Grímsvötn

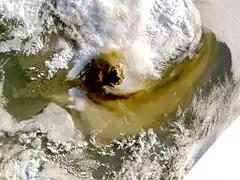
Satellite image from 22 May 2011 of the volcanic plume above Iceland

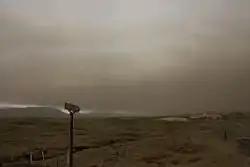
View of Icelandic landscape beneath the ash-cloud during the 2011 eruption

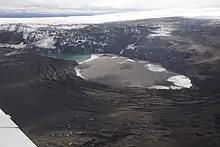
Grímsvötn in August 2011. Ash covering the surrounding snow and ice

On 21 May 2011 at 19:25 UTC, an eruption began, with high plumes accompanied by multiple earthquakes, Until 25 May, the eruption scale had been larger than that of the 2010 eruption of Eyjafjallajökull.